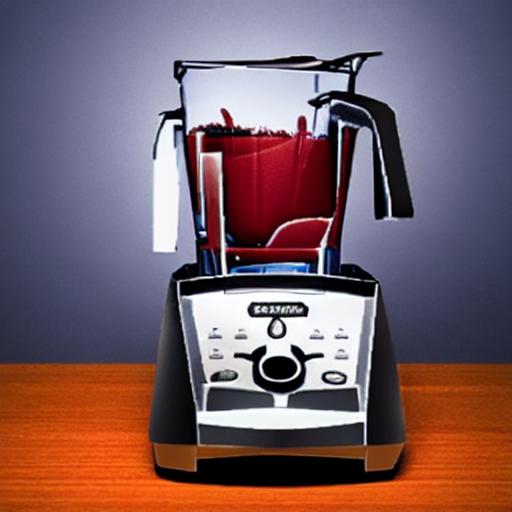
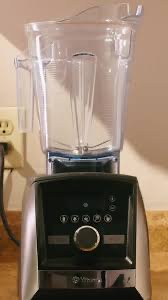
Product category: items_blender
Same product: no